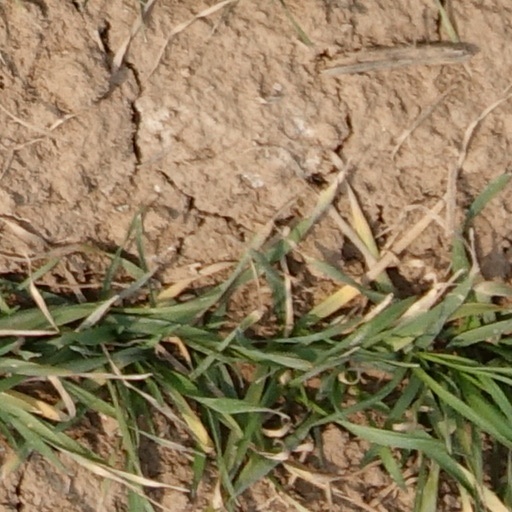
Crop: wheat